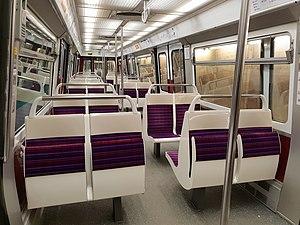
Rénovation intérieur des MF 77 de la ligne 7 du métro de Paris.
Le MF 77 est un matériel roulant sur fer du métro de Paris. Équipant depuis 1978 les lignes 7, 8 et 13, il est conçu pour exploiter les longs prolongements en banlieue, avec un aménagement plus confortable et une vitesse de pointe de 100 km/h, qui n'est cependant pas exploitée par la suite. Il possède une esthétique nouvelle grâce à une forme galbée, plus large au niveau de la ceinture ; ses couleurs originelles sont le bleu roi sur les faces frontales et la toiture, ainsi que le blanc sur ses faces latérales. Il est pour cette raison d'abord surnommé le « métro blanc » par les usagers, avant de recevoir la livrée uniforme des matériels du métro, blanche et vert jade, durant les années 1990.